2010 Emory Healthcare 500

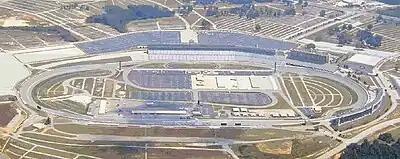
Atlanta Motor Speedway, the race track where the race was held.

Atlanta Motor Speedway is one of ten intermediate tracks to hold NASCAR races; the others are Charlotte Motor Speedway, Chicagoland Speedway, Darlington Raceway, Homestead Miami Speedway, Kansas Speedway, Kentucky Speedway, Las Vegas Motor Speedway, New Hampshire Motor Speedway, and Texas Motor Speedway. The standard track at Atlanta Motor Speedway is a four-turn quad-oval track that is long. The track's turns are banked at twenty-four degrees, while the front stretch, the location of the finish line, and the back stretch are banked at five.